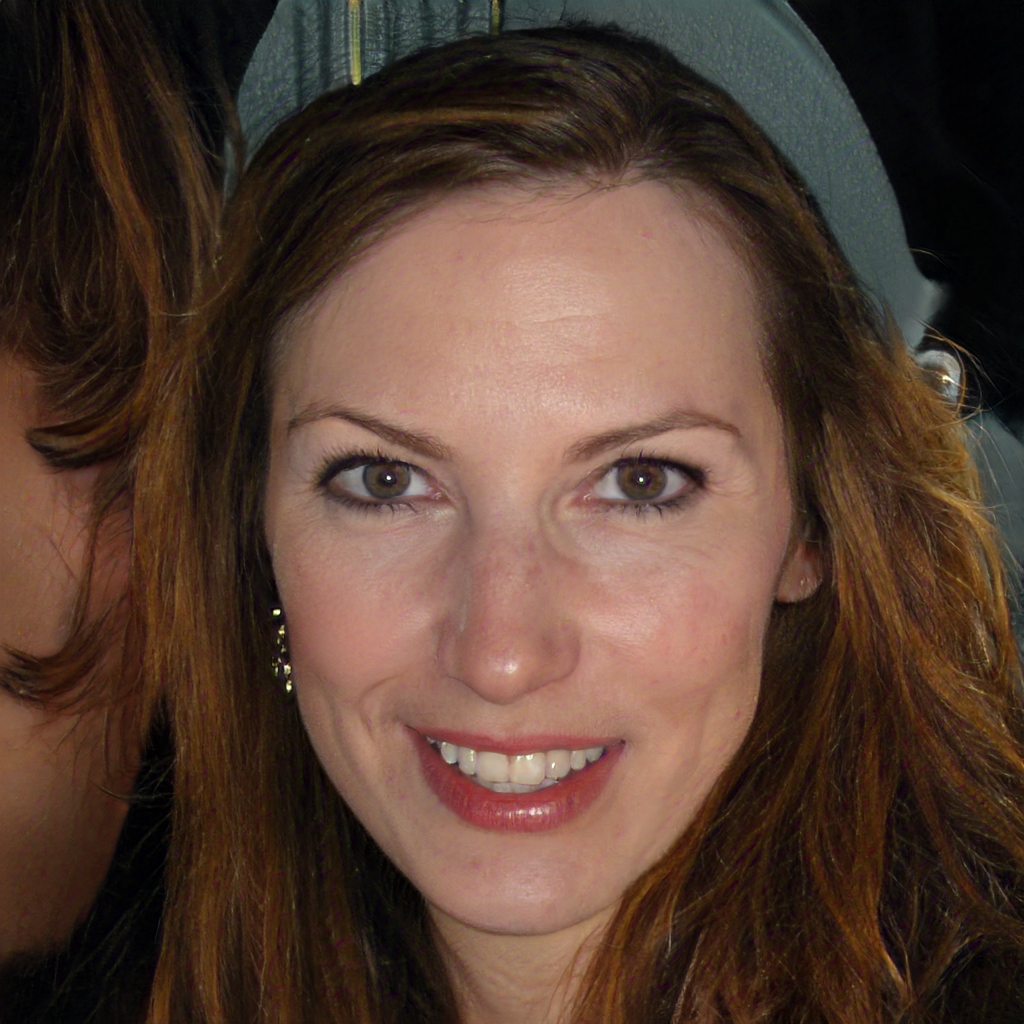
Portrait style: Real Portrait